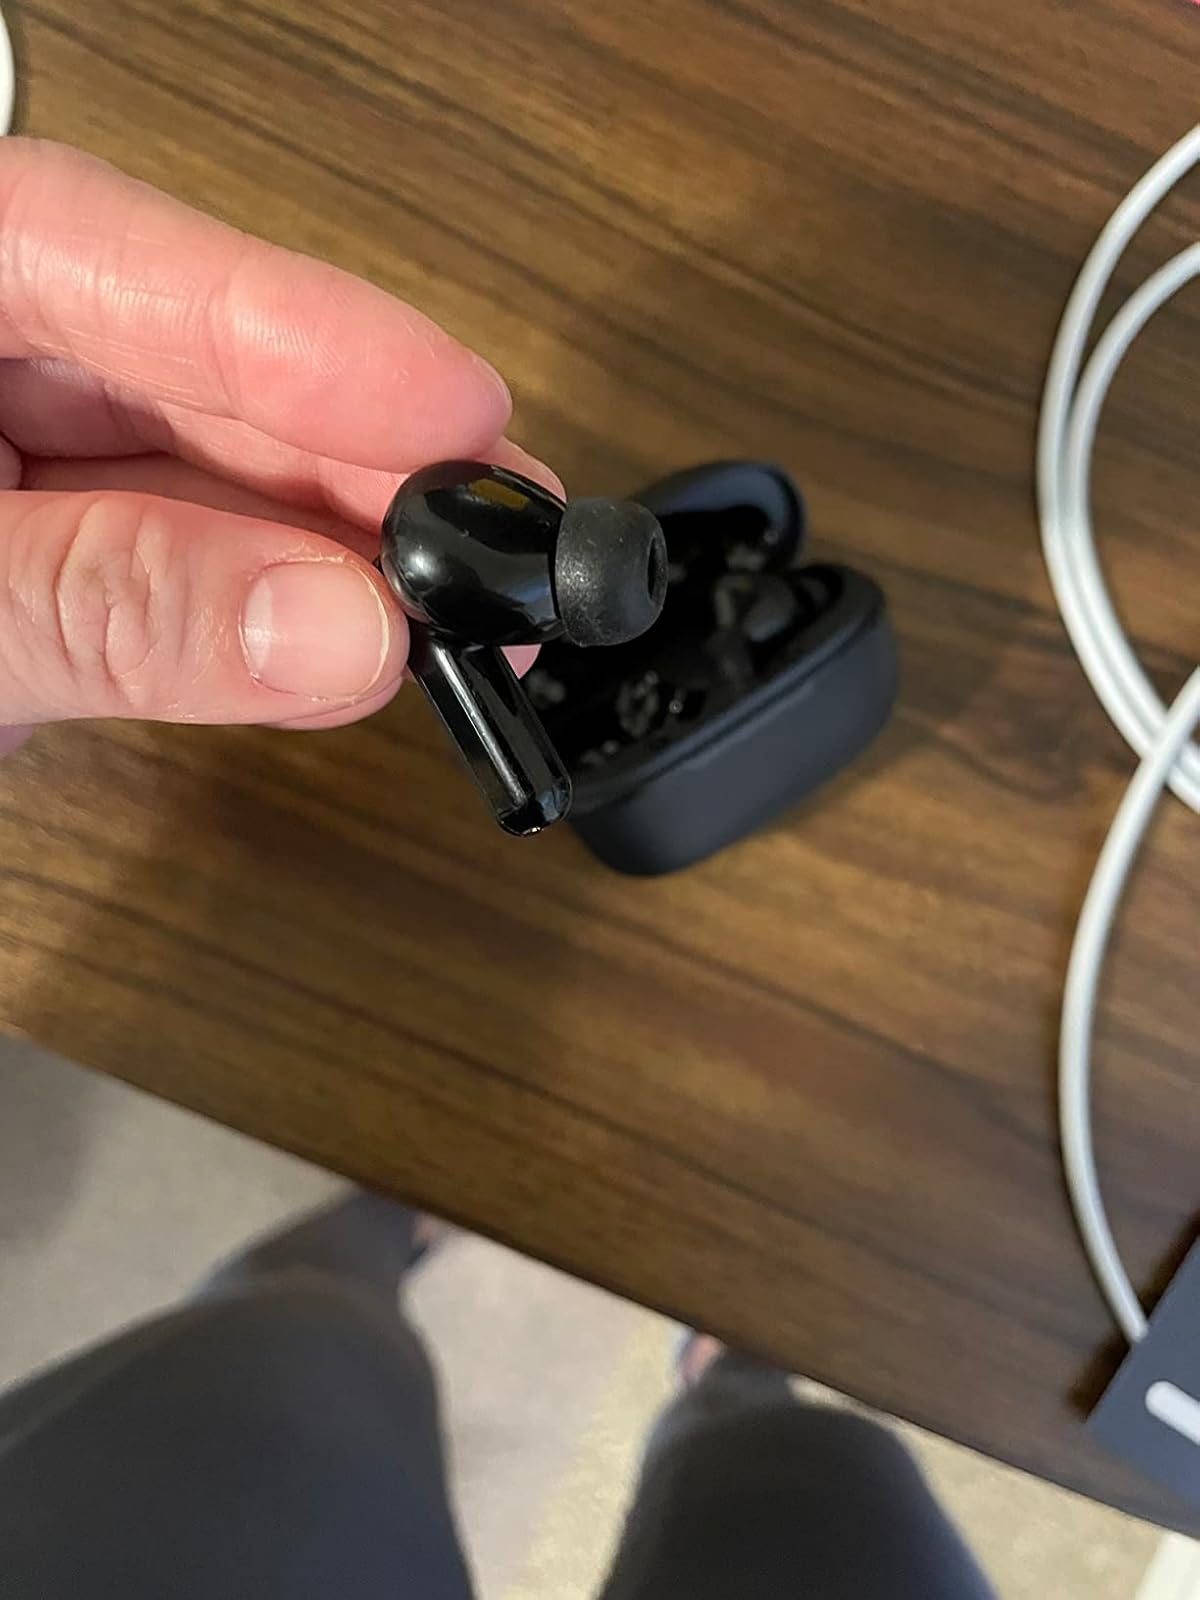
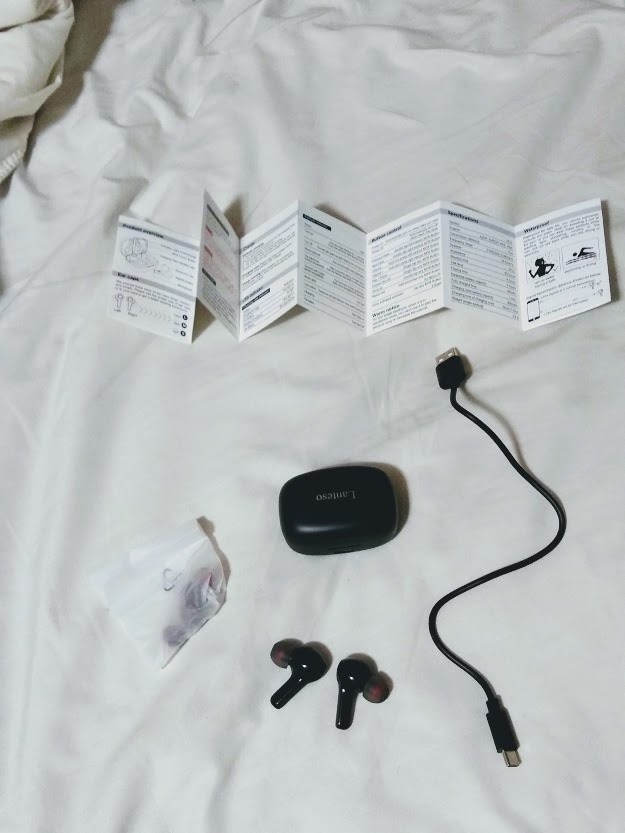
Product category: earbuds
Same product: no